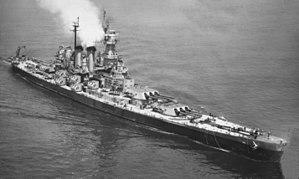
La classe North Carolina était une classe composée de deux cuirassés, l'USS North Carolina et l'USS Washington, construits à la fin des années 1930 pour la Marine des États-Unis. Sa conception fut particulièrement difficile car la Marine hésitait entre des navires rapides capables de rivaliser avec les 26 nœuds de la classe Kongō japonaise ou des cuirassés mieux armés et blindés mais moins rapides. La question fut compliquée par le fait de devoir respecter le traité naval de Londres qui imposait un déplacement maximum de 35 000 tonnes.
Le plan d'invasion de l'île de Guadalcanal prévoyait pour l'essentiel trois groupes navals majeurs. Deux d'entre eux étaient placés sous le commandement suprême du vice-amiral Frank J. Fletcher. Le premier de ces deux groupes navals, la Task Force NEGAT, commandé par le rear admiral Leigh Noyes était destiné à fournir l'appui aérien pour l'attaque. Cette Task Force se divisait en trois groupes aéronavals, organisés chacun autour d'un porte-avion différent.